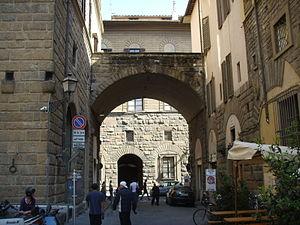
L'Arc des Peruzzi est situé à Florence, entre la via de' Benci et de la piazza Peruzzi.